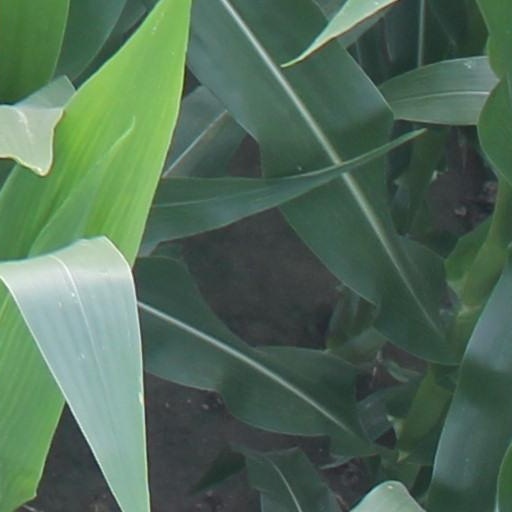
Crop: maize; corn